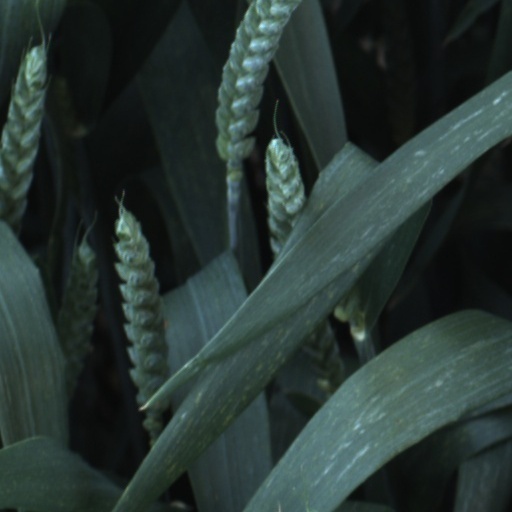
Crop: wheat